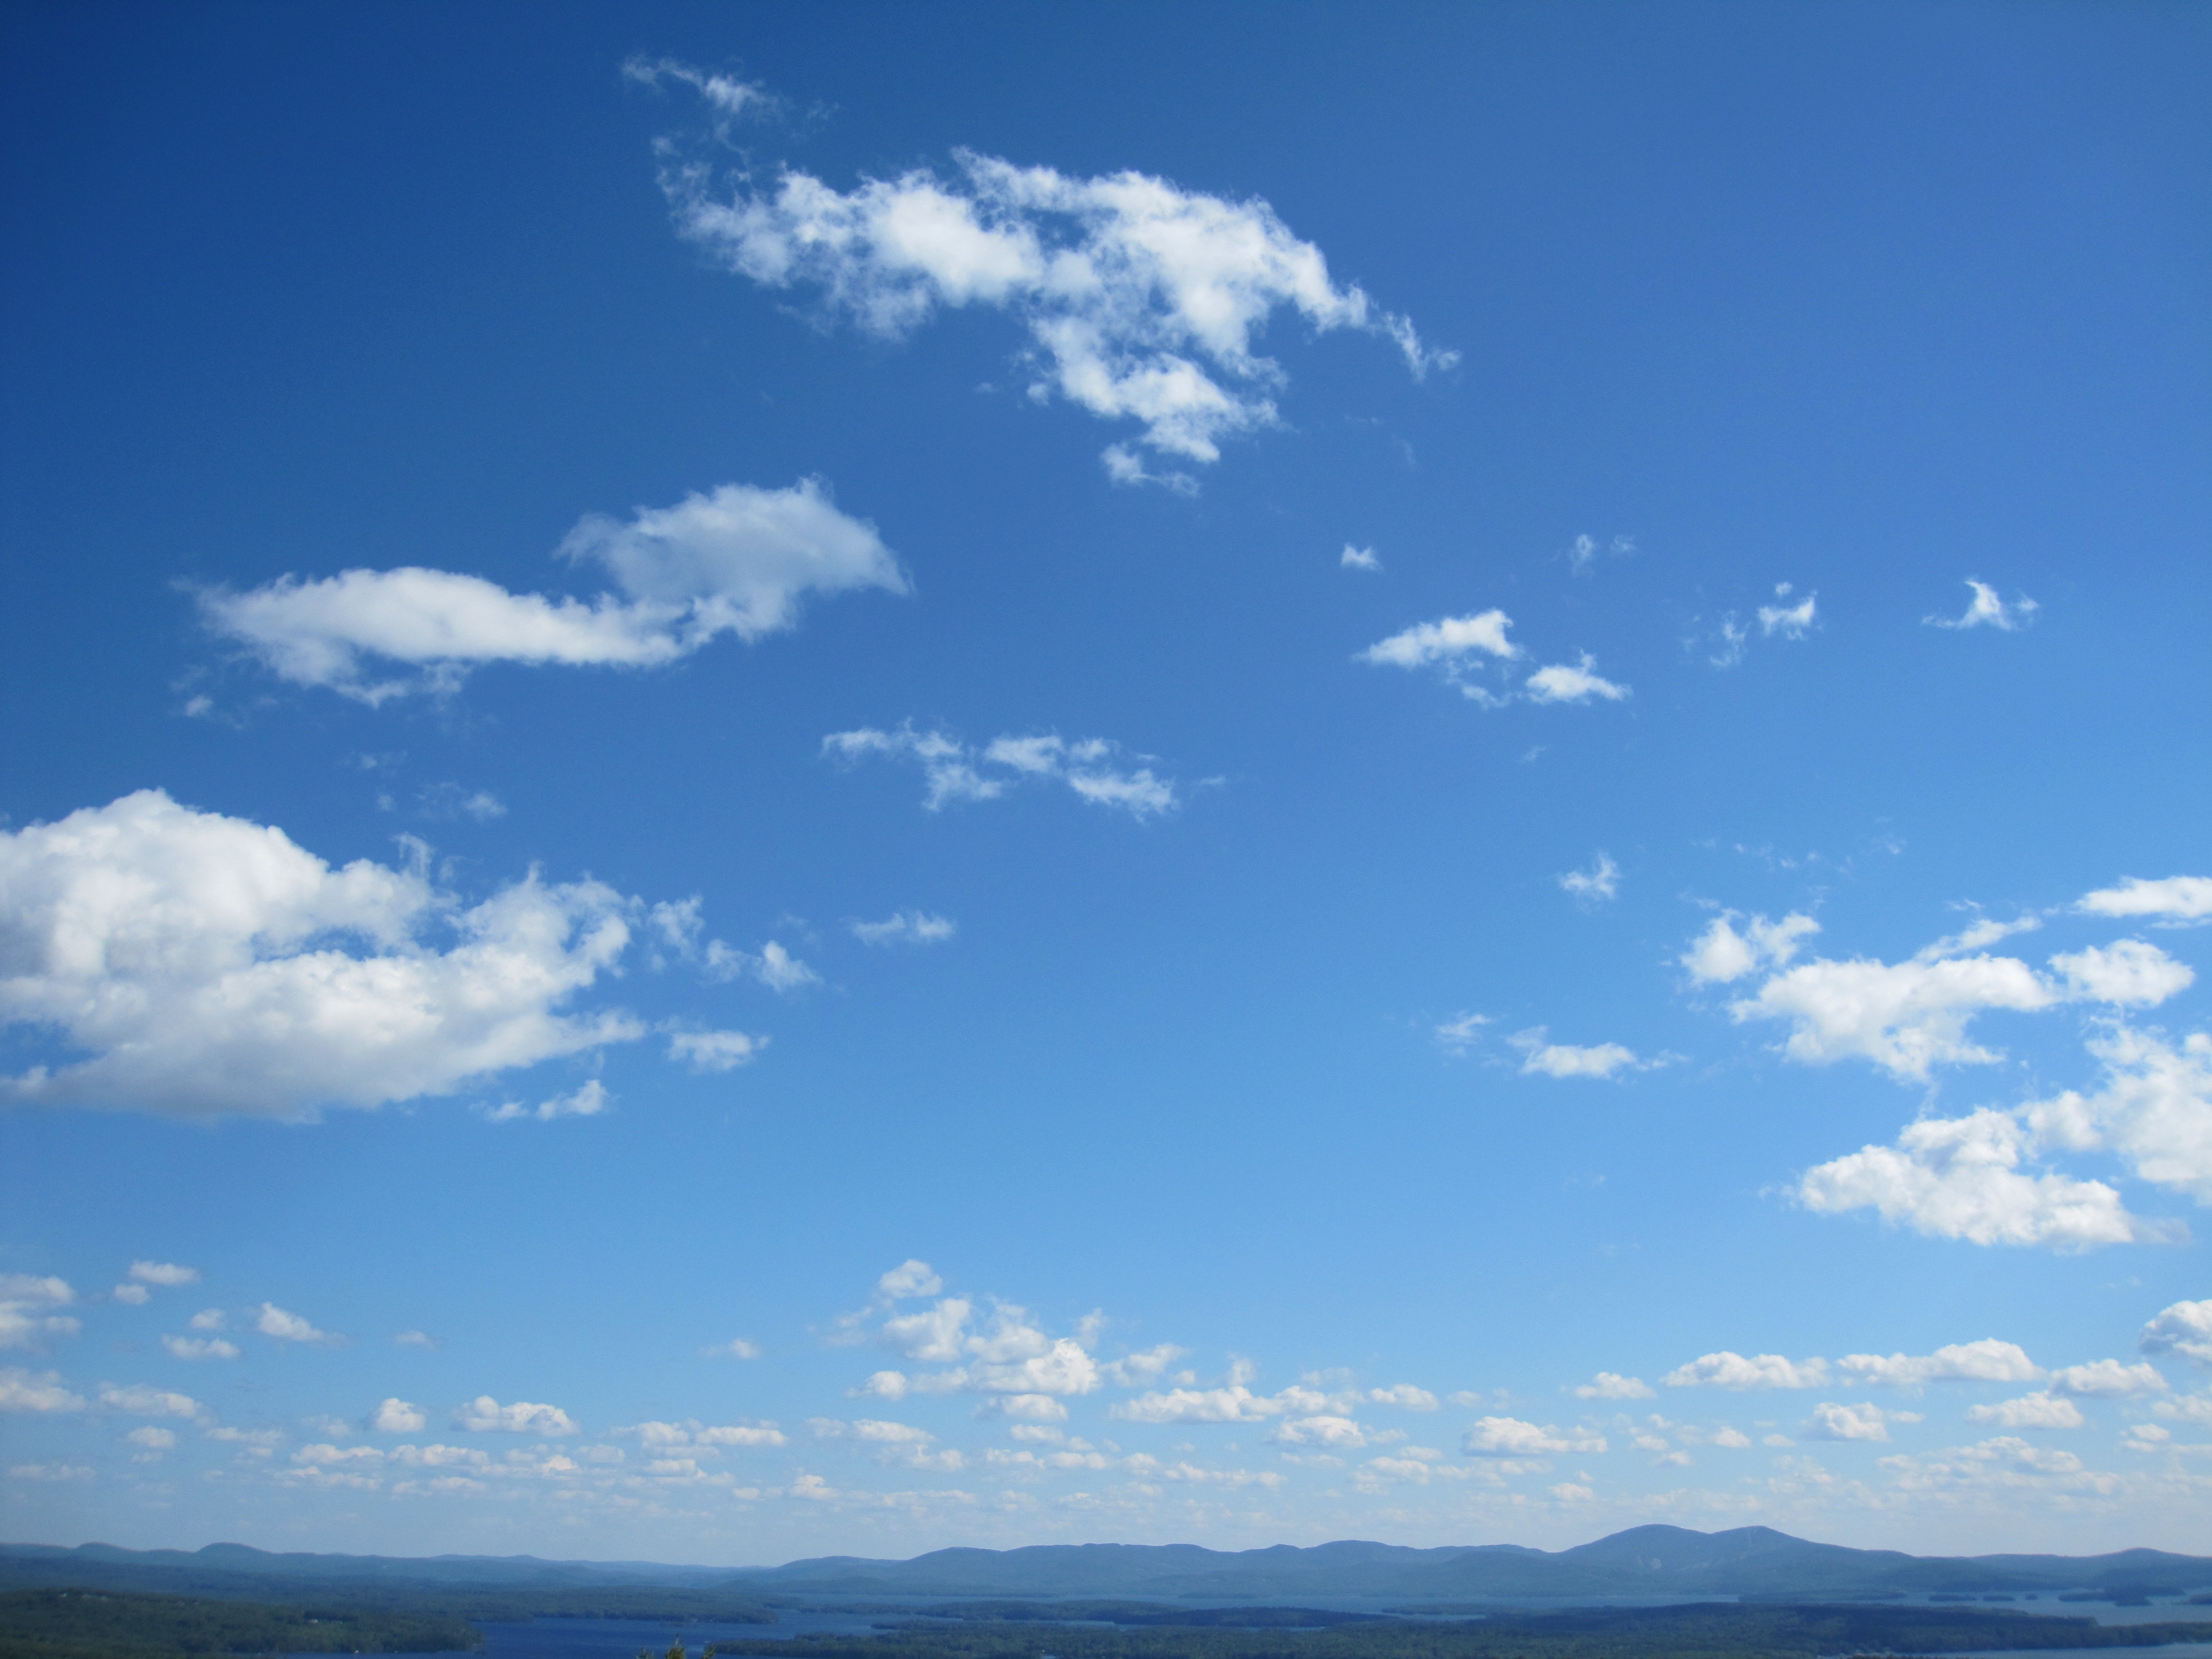
landscape, sea, nature, horizon, mountain, cloud, sky, sunlight, atmosphere, travel, dusk, daytime, scenic, scenery, usa, cumulus, blue, tourism, plain, blue sky, united states, outdoors, clouds, mountains, grassland, hampshire, blue sky clouds, beautiful landscape, scenic view, meteorological phenomenon, new hampshire, atmosphere of earth